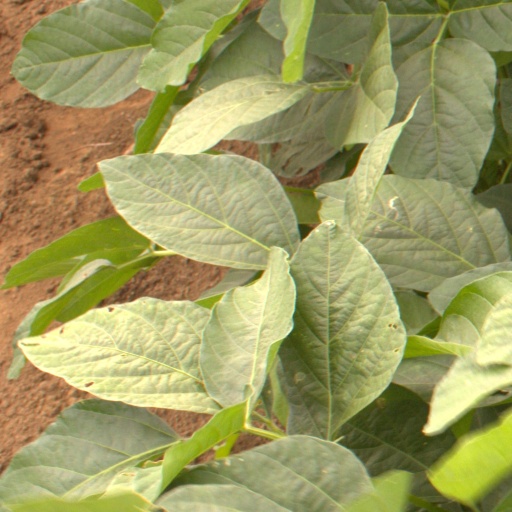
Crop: soybean